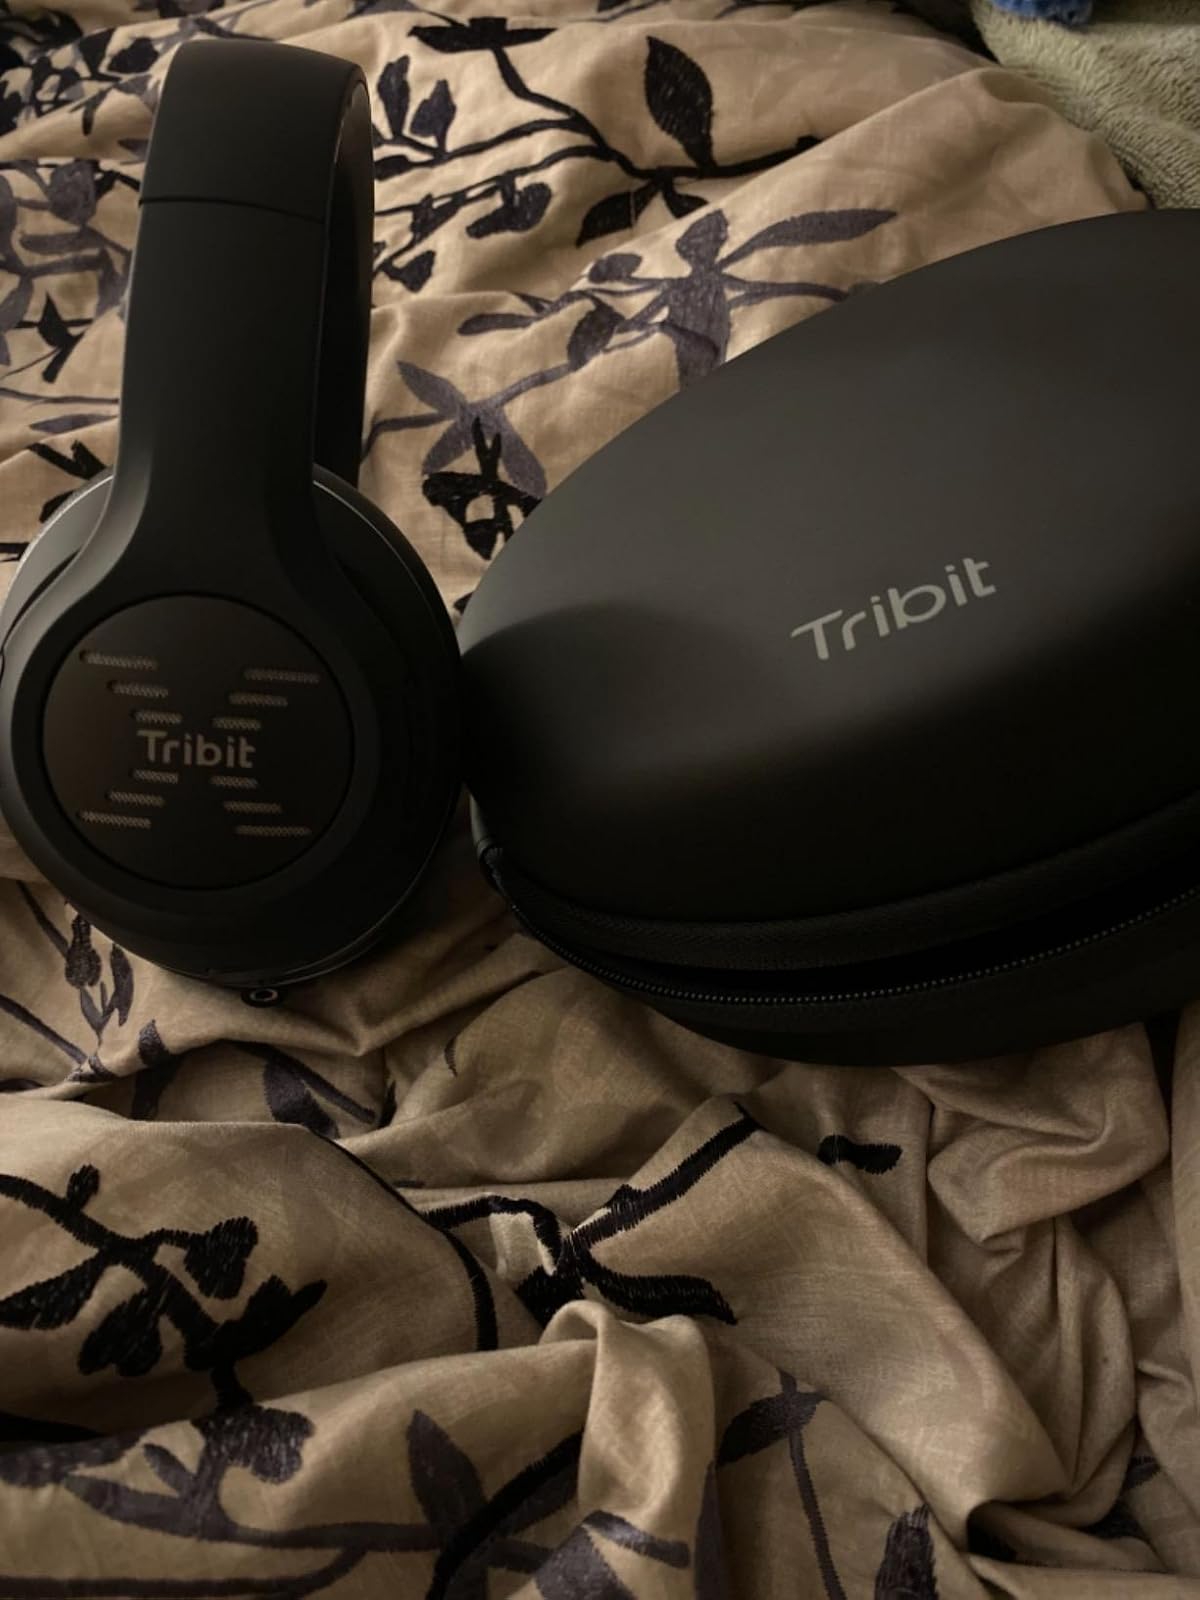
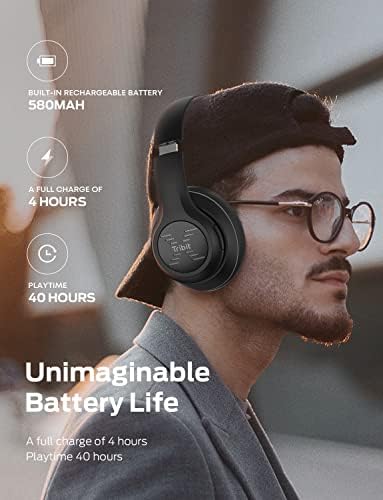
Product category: headphones
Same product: yes